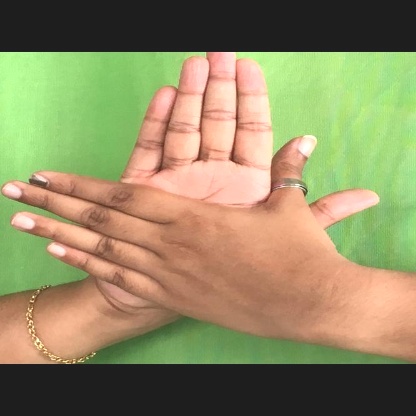
Mudra: Chakra